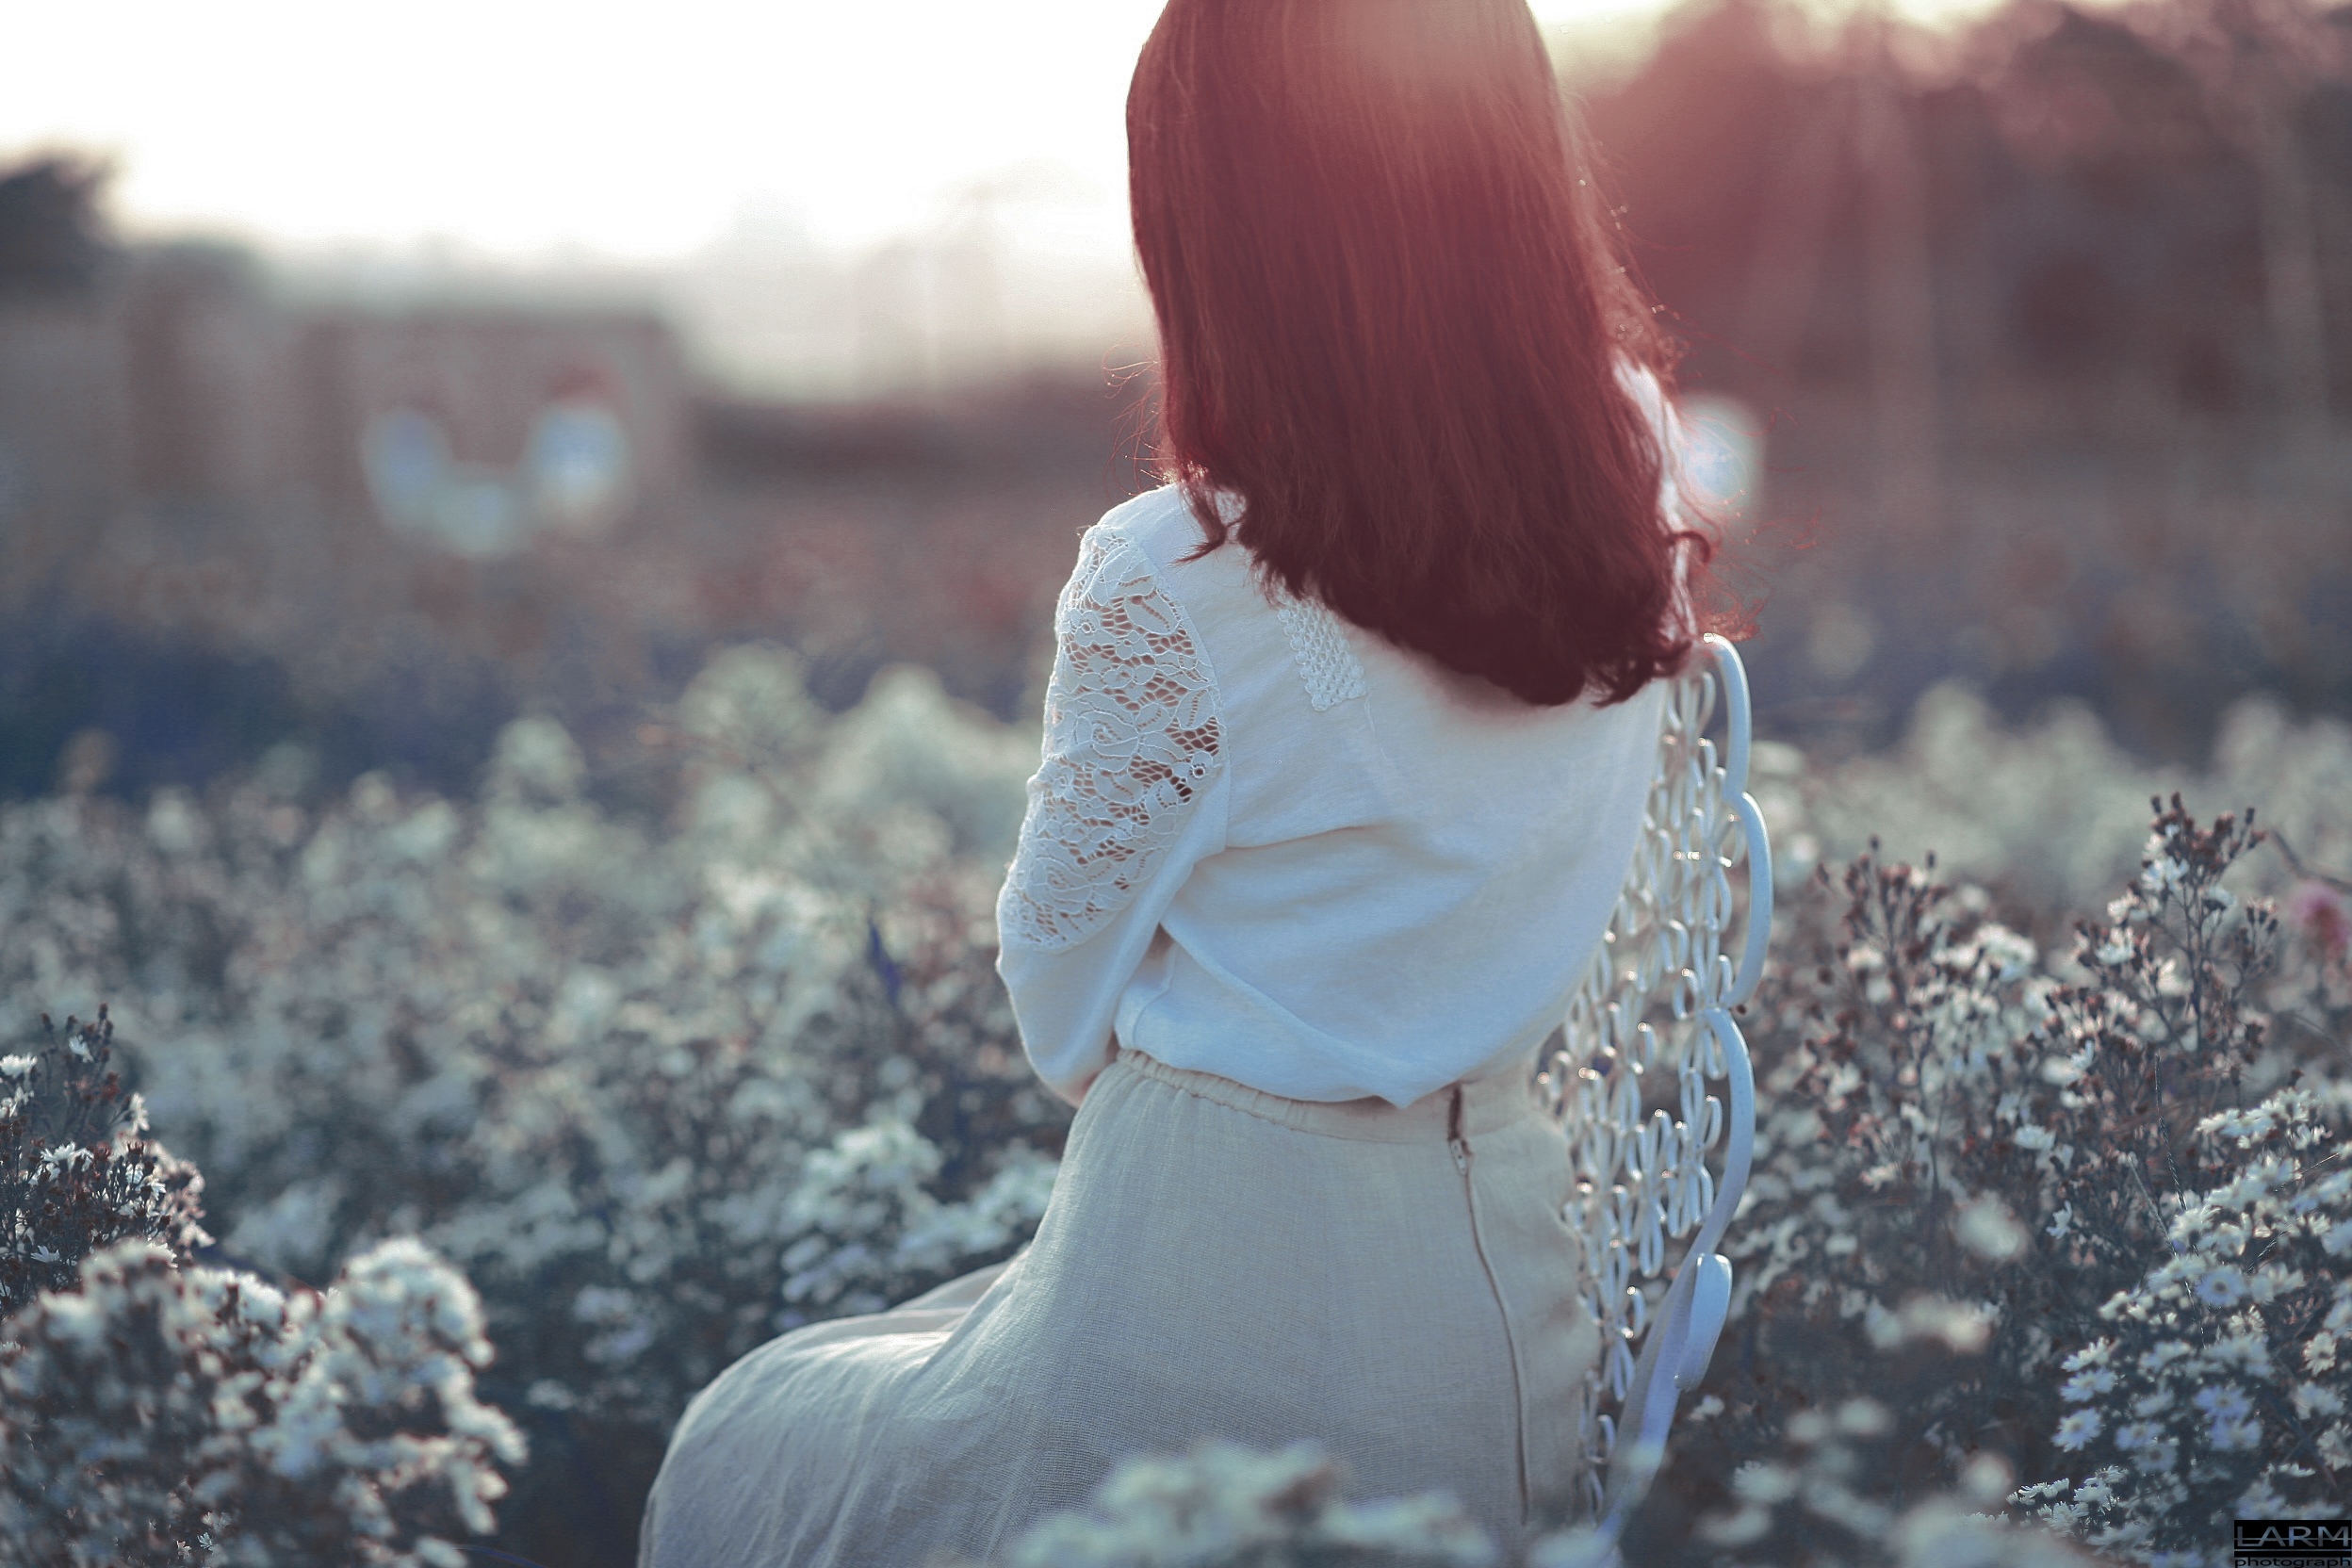
winter, girl, woman, white, photography, sunlight, flower, spring, romance, fashion, lady, bride, season, dress, photograph, beauty, photo shoot